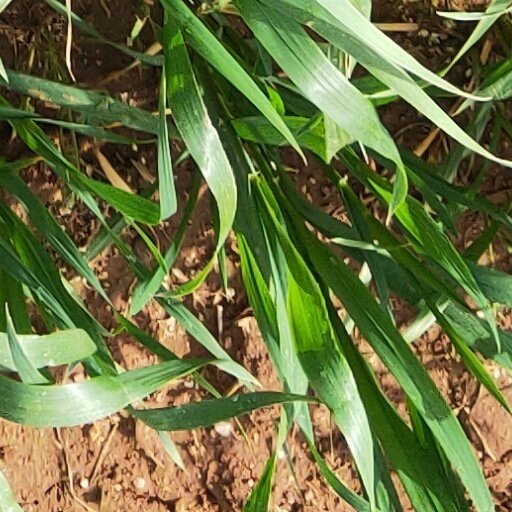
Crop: wheat